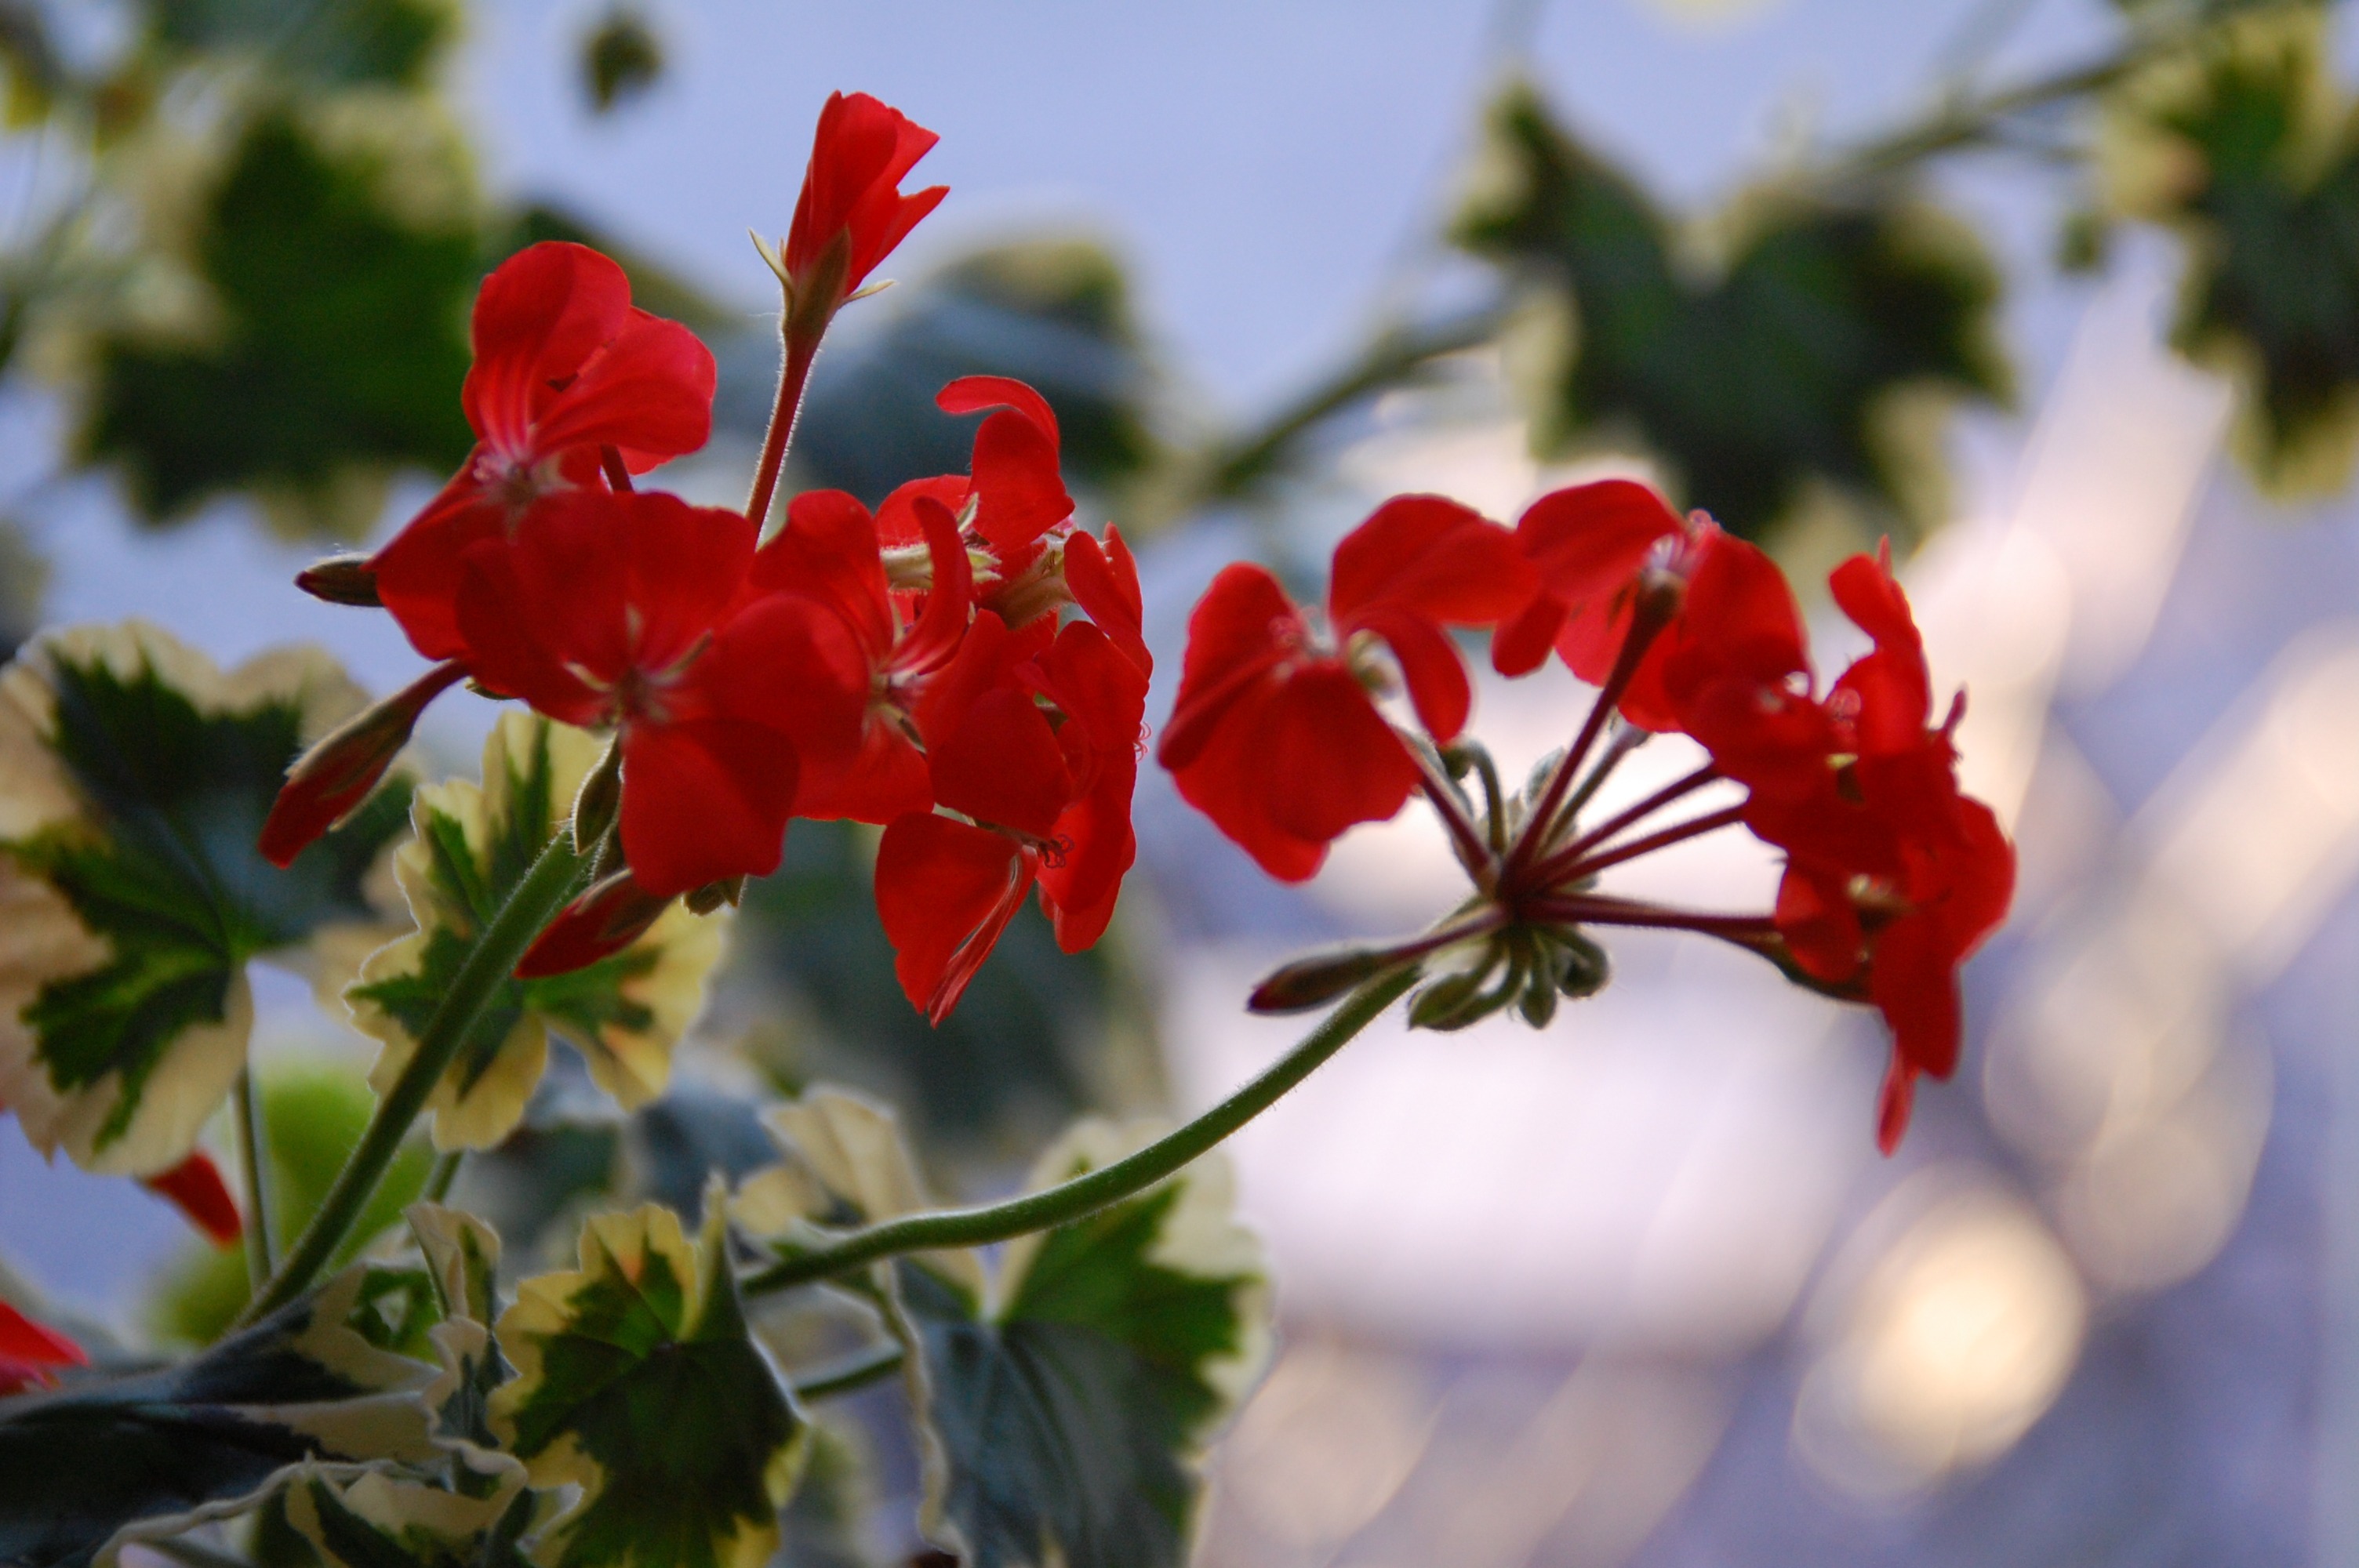
nature, branch, blossom, plant, stem, leaf, flower, petal, bloom, floral, environment, red, herb, natural, botany, agriculture, flora, botanical, wildflower, outdoors, vegetation, shrub, horticulture, organic, macro photography, flowering plant, land plant